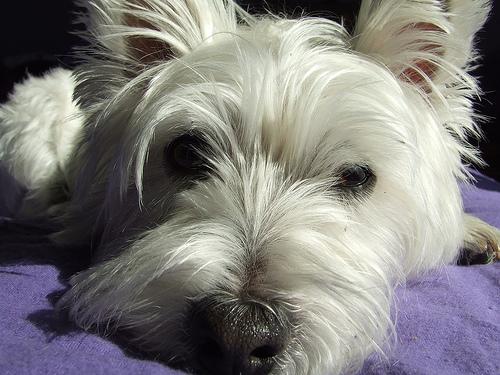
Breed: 209-n000040-West_Highland_white_terrier